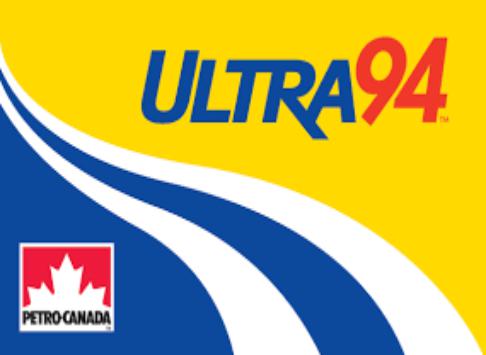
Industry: Transportation